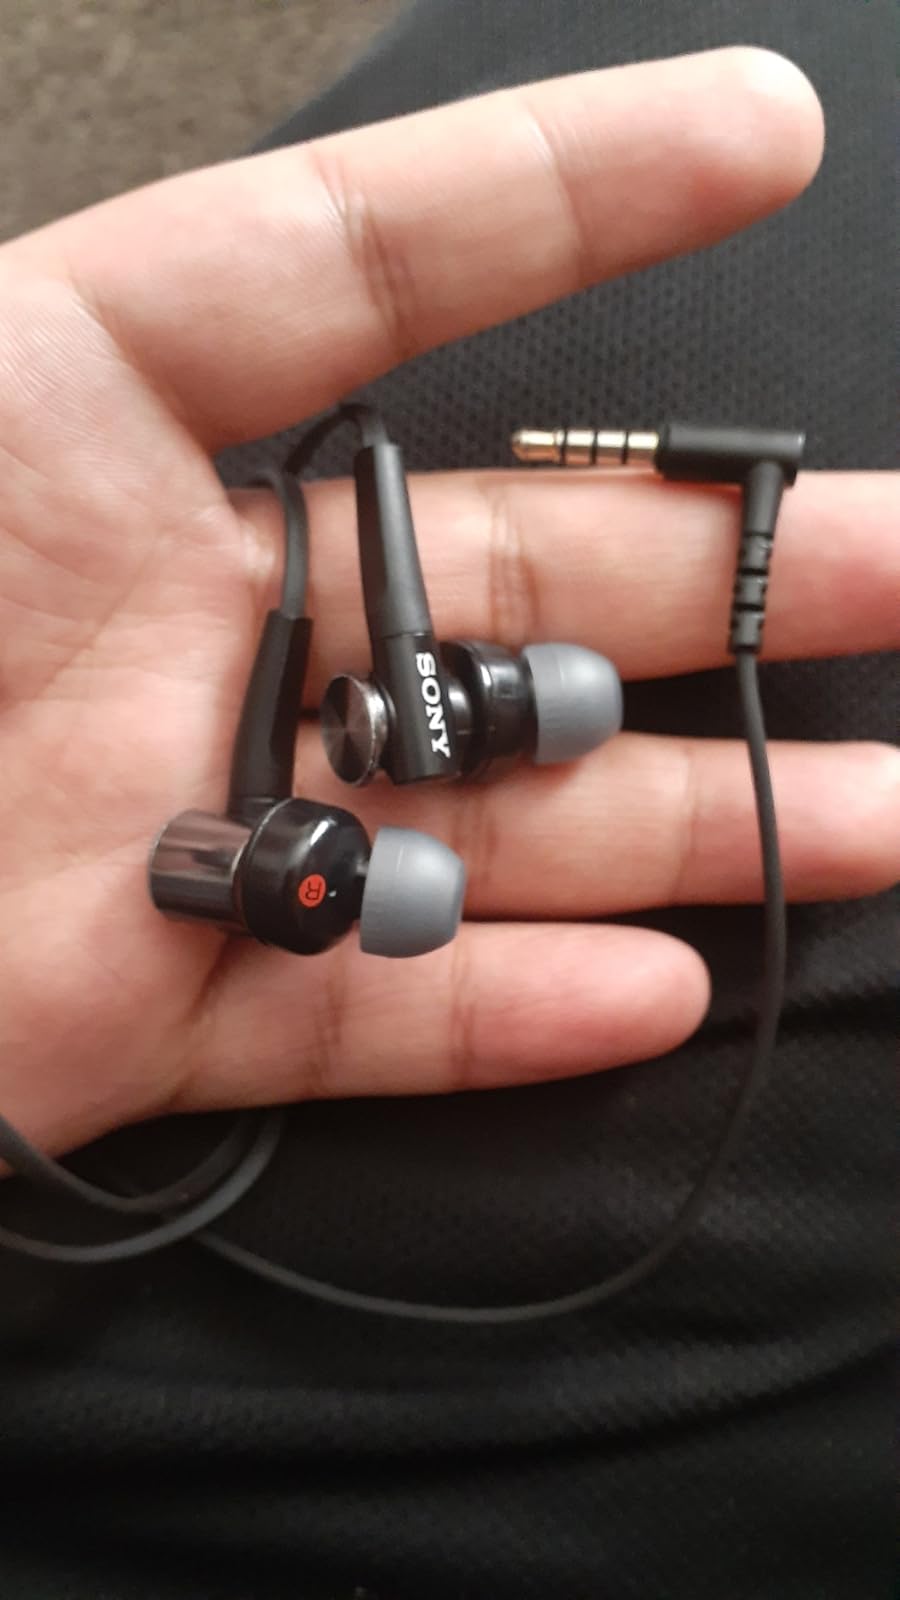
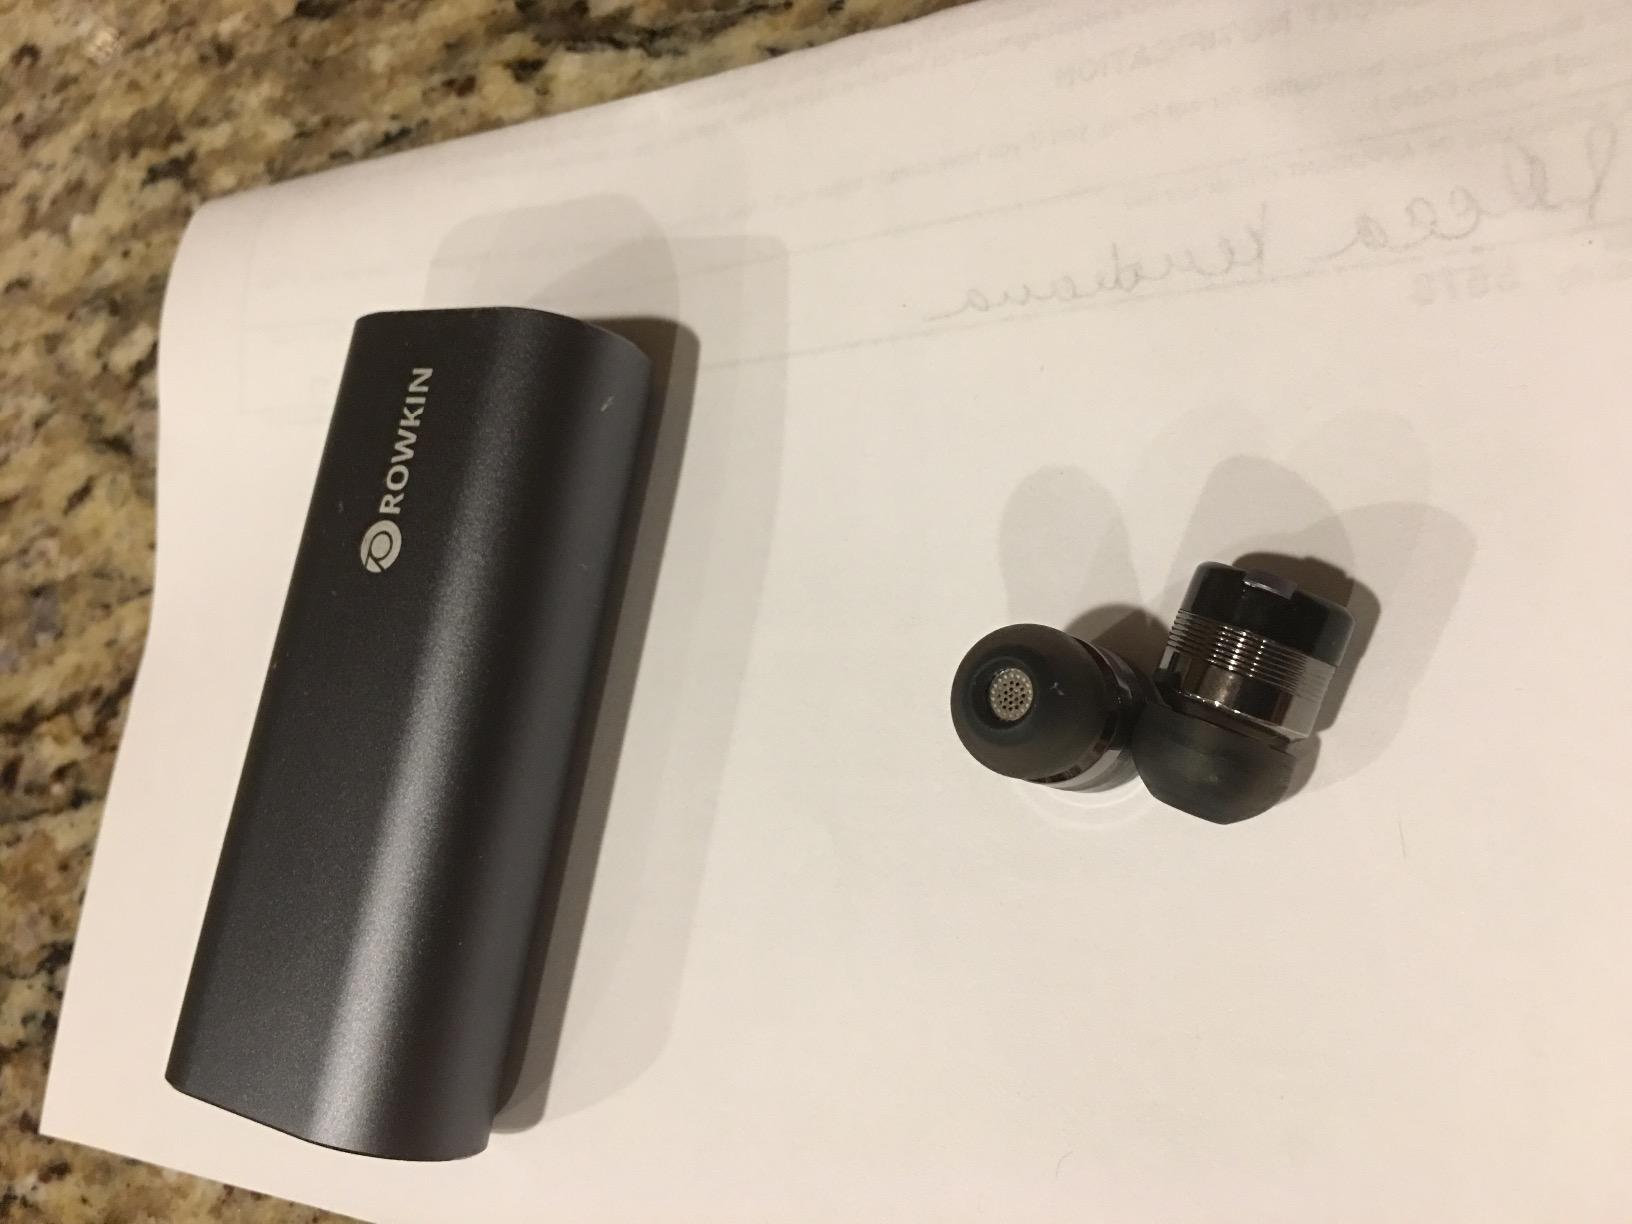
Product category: headphones
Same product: no